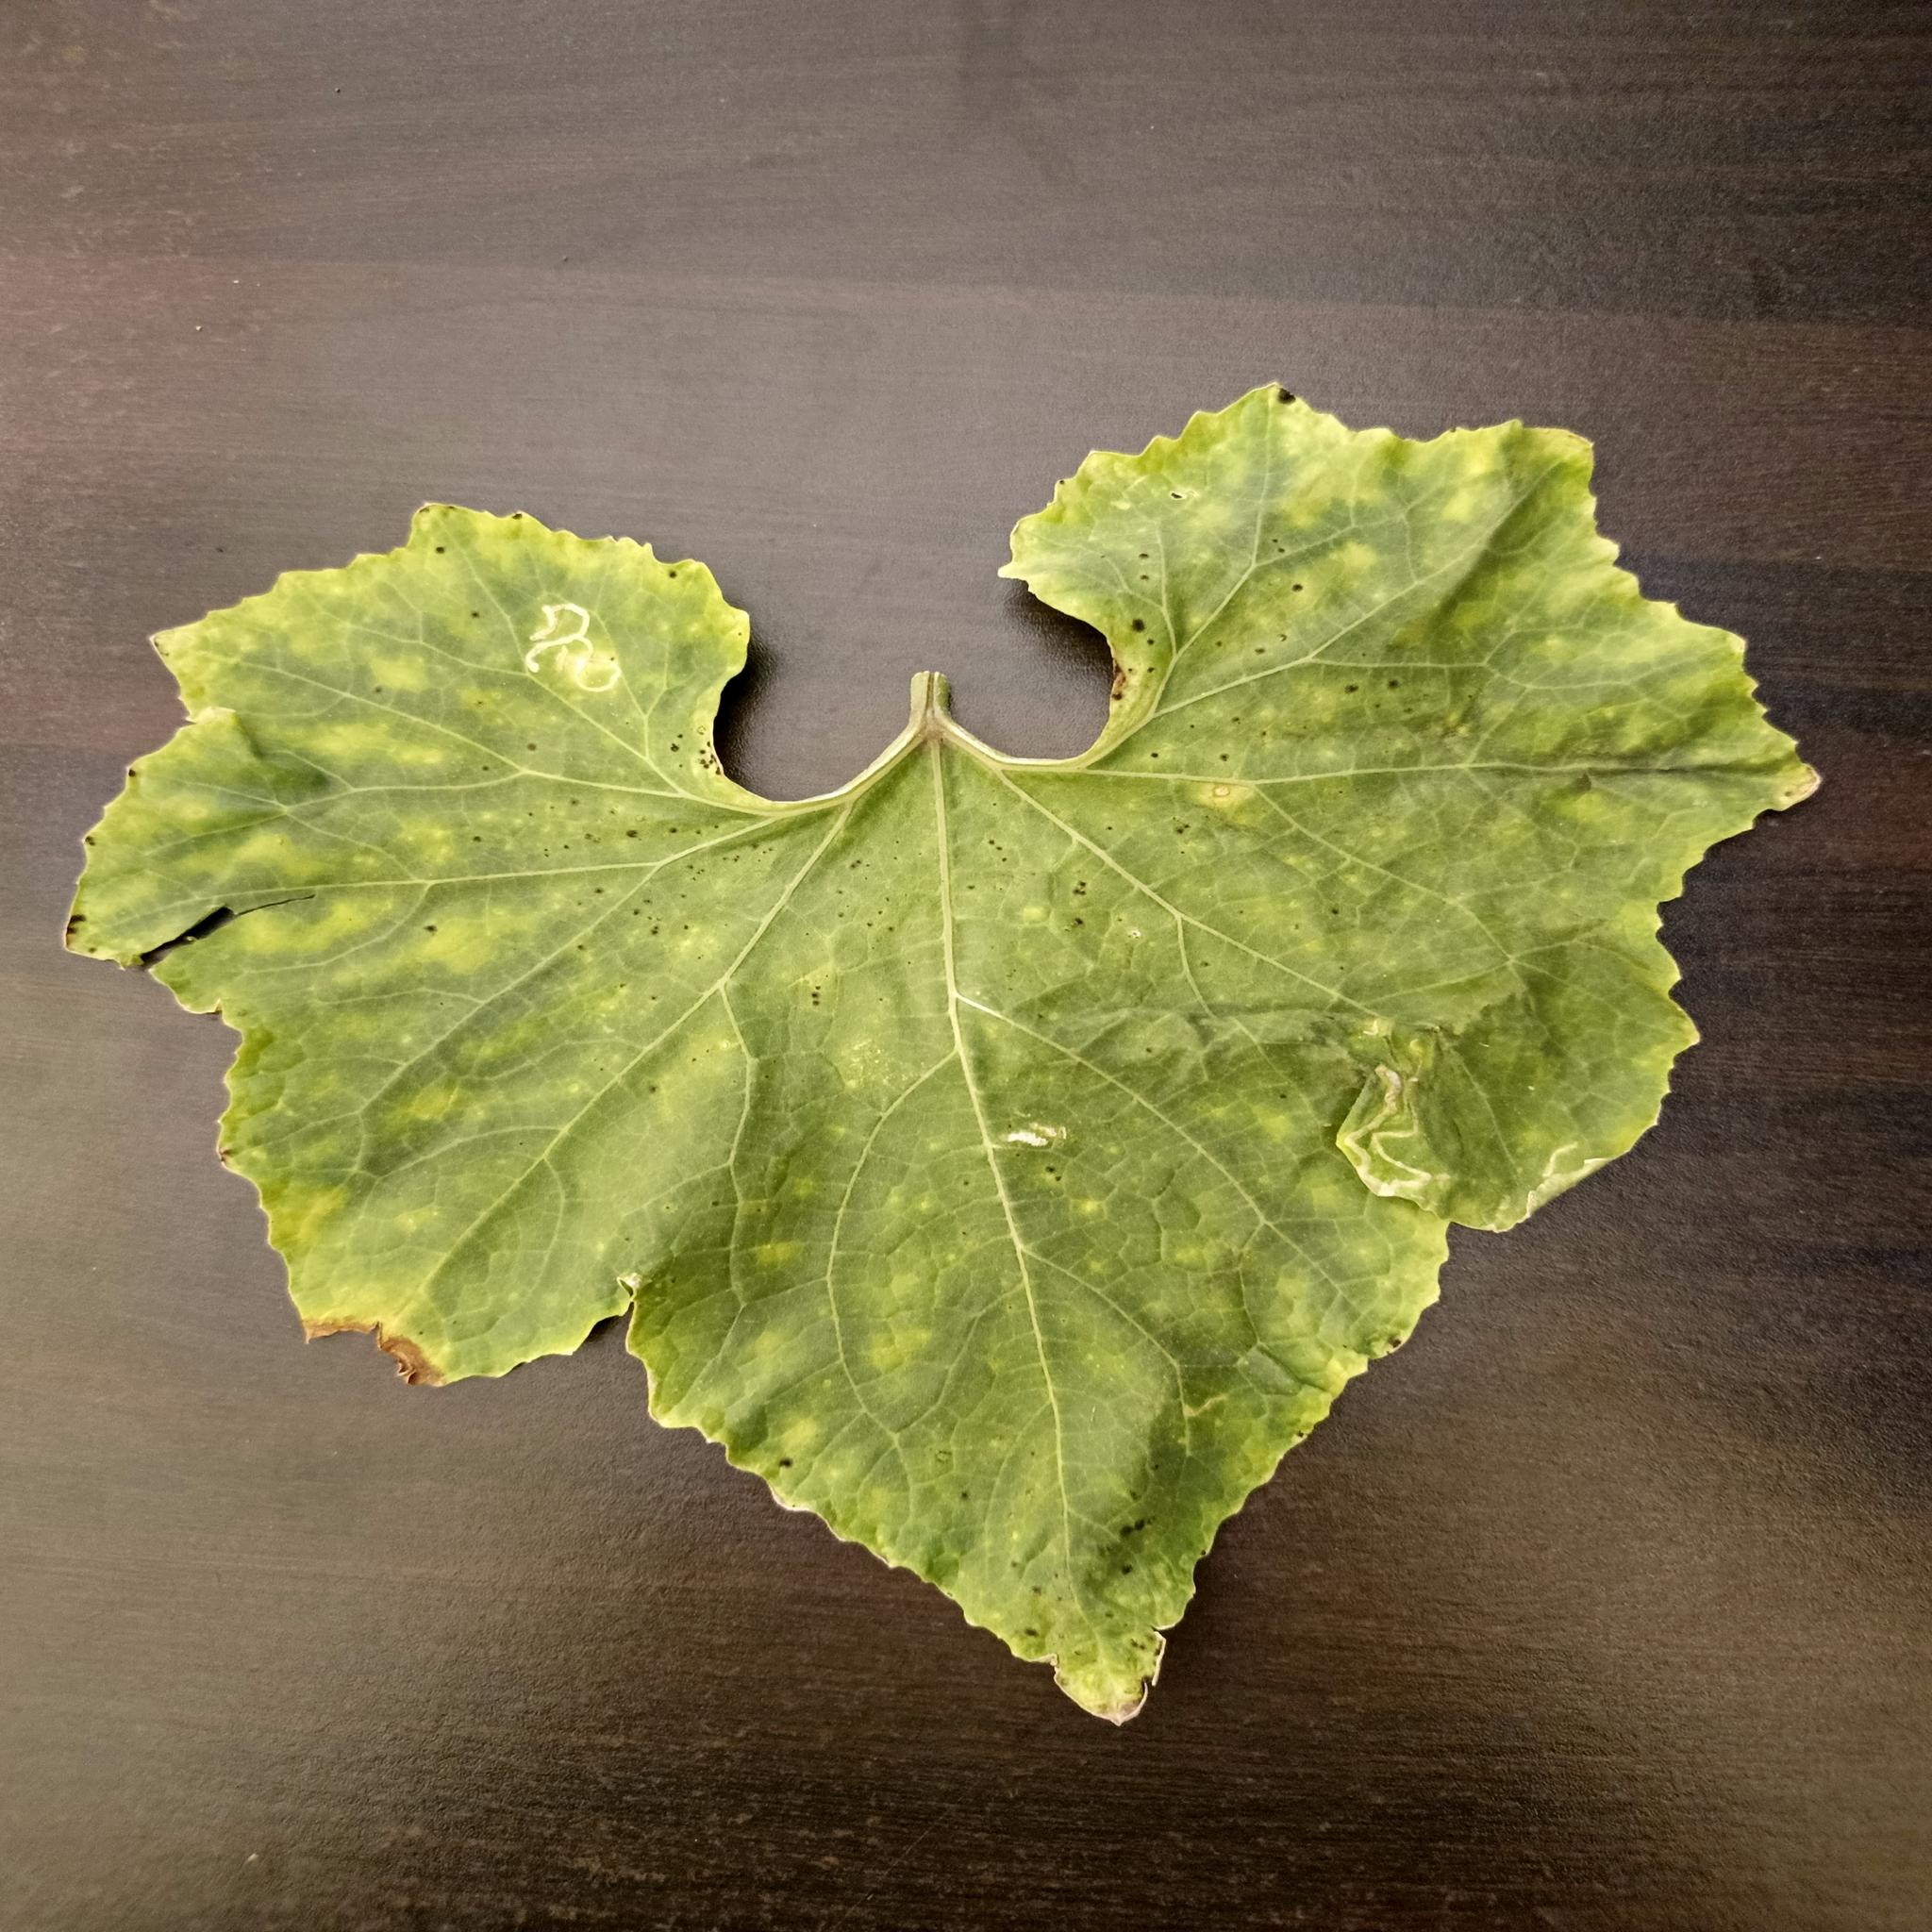
Label: Leaf curl